Honorary degree

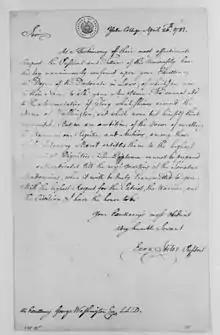
Letter from Ezra Stiles to George Washington announcing the awarding of an honorary degree to Washington by the president and fellows of Yale College (1781)

A typical example of university regulations is, "Honorary graduates may use the approved post-nominal letters. It is not customary, however, for recipients of an honorary doctorate to adopt the prefix 'Dr. It is generally considered improper practice for an honorary doctor to use the formal title of "Doctor," regardless of the background circumstances for the award. Written communications where an honorary doctorate has been awarded may include the letters "h.c." after the award to indicate that status.